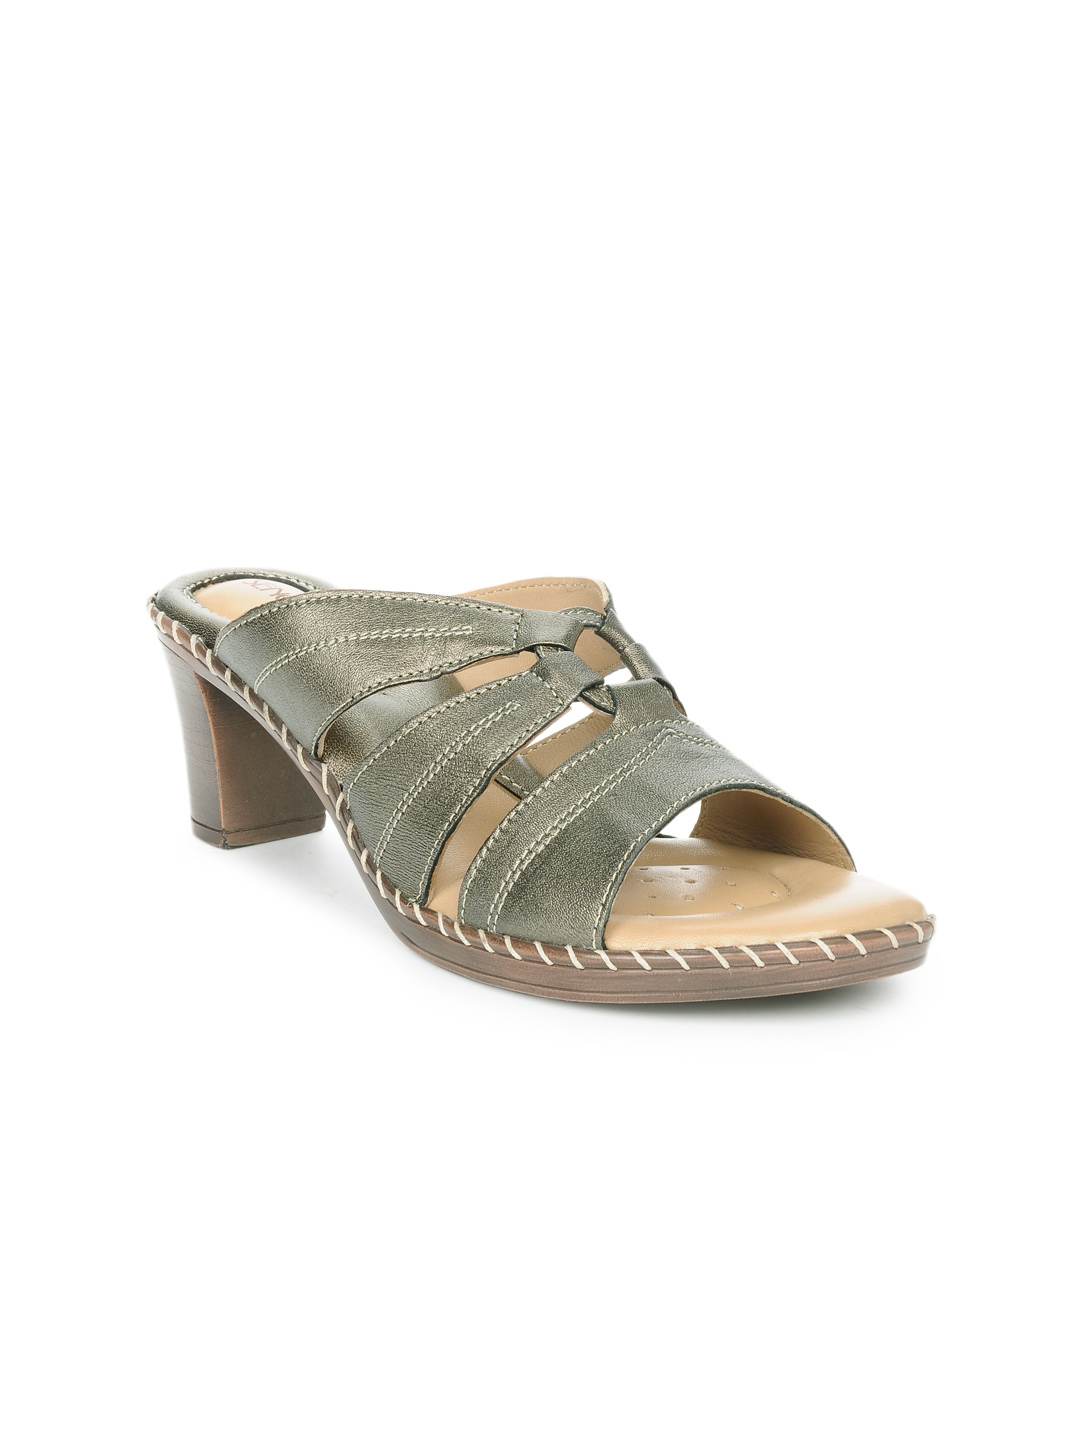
Senorita Women Metallic Grey Heels
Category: Footwear / Shoes / Heels
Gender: Women
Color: Metallic
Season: Summer 2012
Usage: Casual